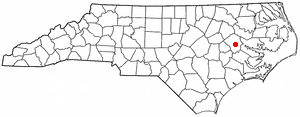
Simpson est une ville américaine située dans le comté de Pitt dans l'État de Caroline du Nord. En 2010, sa population était de 416 habitants.